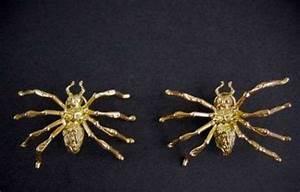
spider